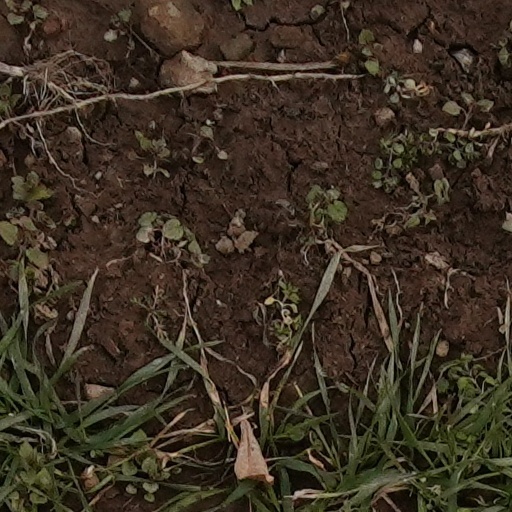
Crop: wheat